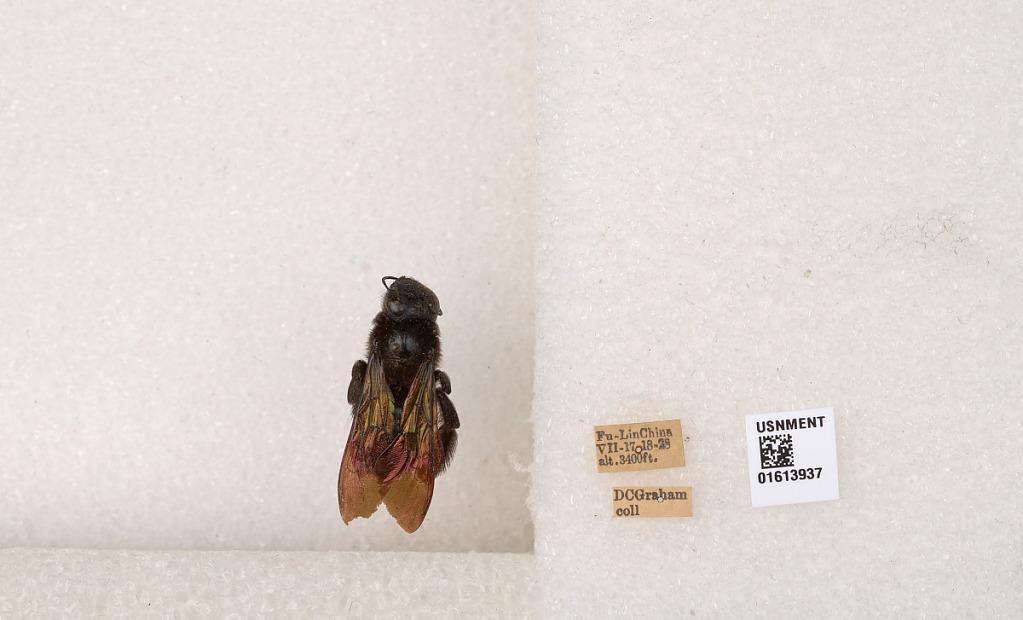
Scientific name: Xylocopa (Biluna) tranquebarorum tranquebarorum (Swederus)
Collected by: D. Graham
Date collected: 1928-7-17
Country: China
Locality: Fu-Lin